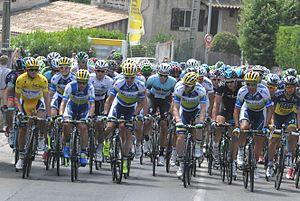
L'équipe cycliste Mitchelton-Scott est une équipe cycliste australienne sur route, créée en 2012 et dotée du statut de UCI WorldTeam.